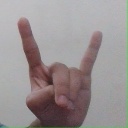
अक्षर: श